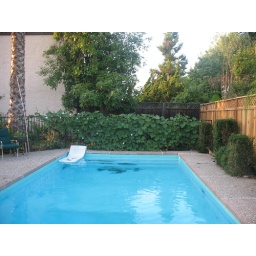
Birdhouse gourd plant taking over our fence